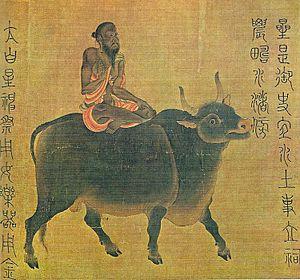
Attribué à Zhang Sengyou (début du VIe siècle). Copie du XIe ou XIIe siècle (?): La planète Saturne. Section du rouleau horizontal «Les cinq planètes et les vingt-huit constellations» - encre et couleurs sur soie. H. 27,5cm. Osaka Musée municipal. (ancienne collection Abe).
Les dynasties du Nord et du Sud, en Chine, ont succédé durant la première moitié du Vᵉ siècle aux Seize Royaumes du Nord et à la dynastie Jin du Sud pour prendre fin en 589, avec la réunification par la dynastie Sui leur succédant. Durant cette période de quasiment deux siècles, les dynasties du Nord et du Sud furent constituées de neuf dynasties principales, cinq au Nord et quatre au Sud.
Zhang Sengyou ou Chang Sēng-Yu ou Tchang Seng-Yeou, originaire du pays de Wu, province de Jiangsu. VIᵉ siècle. Peintre Chinois, actif vers 490-550, sous la dynastie Liang, période de Wudi.